Linux range of use

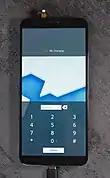
The PinePhone running Plasma Mobile on postmarketOS

Mozilla's Firefox OS consists of the Linux kernel, a hardware abstraction layer, a web-standards-based runtime environment and user interface, and an integrated web browser.